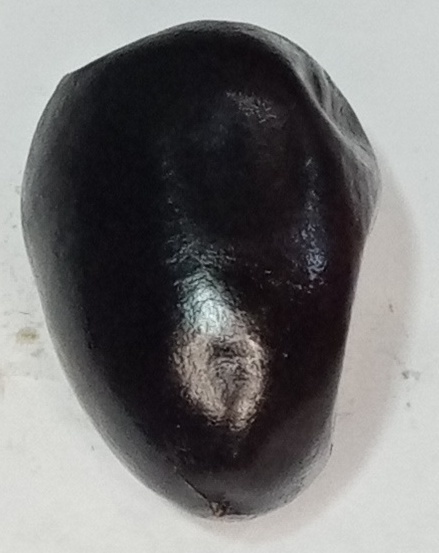
Variety: kupro
Size: large
Grade: grade-1